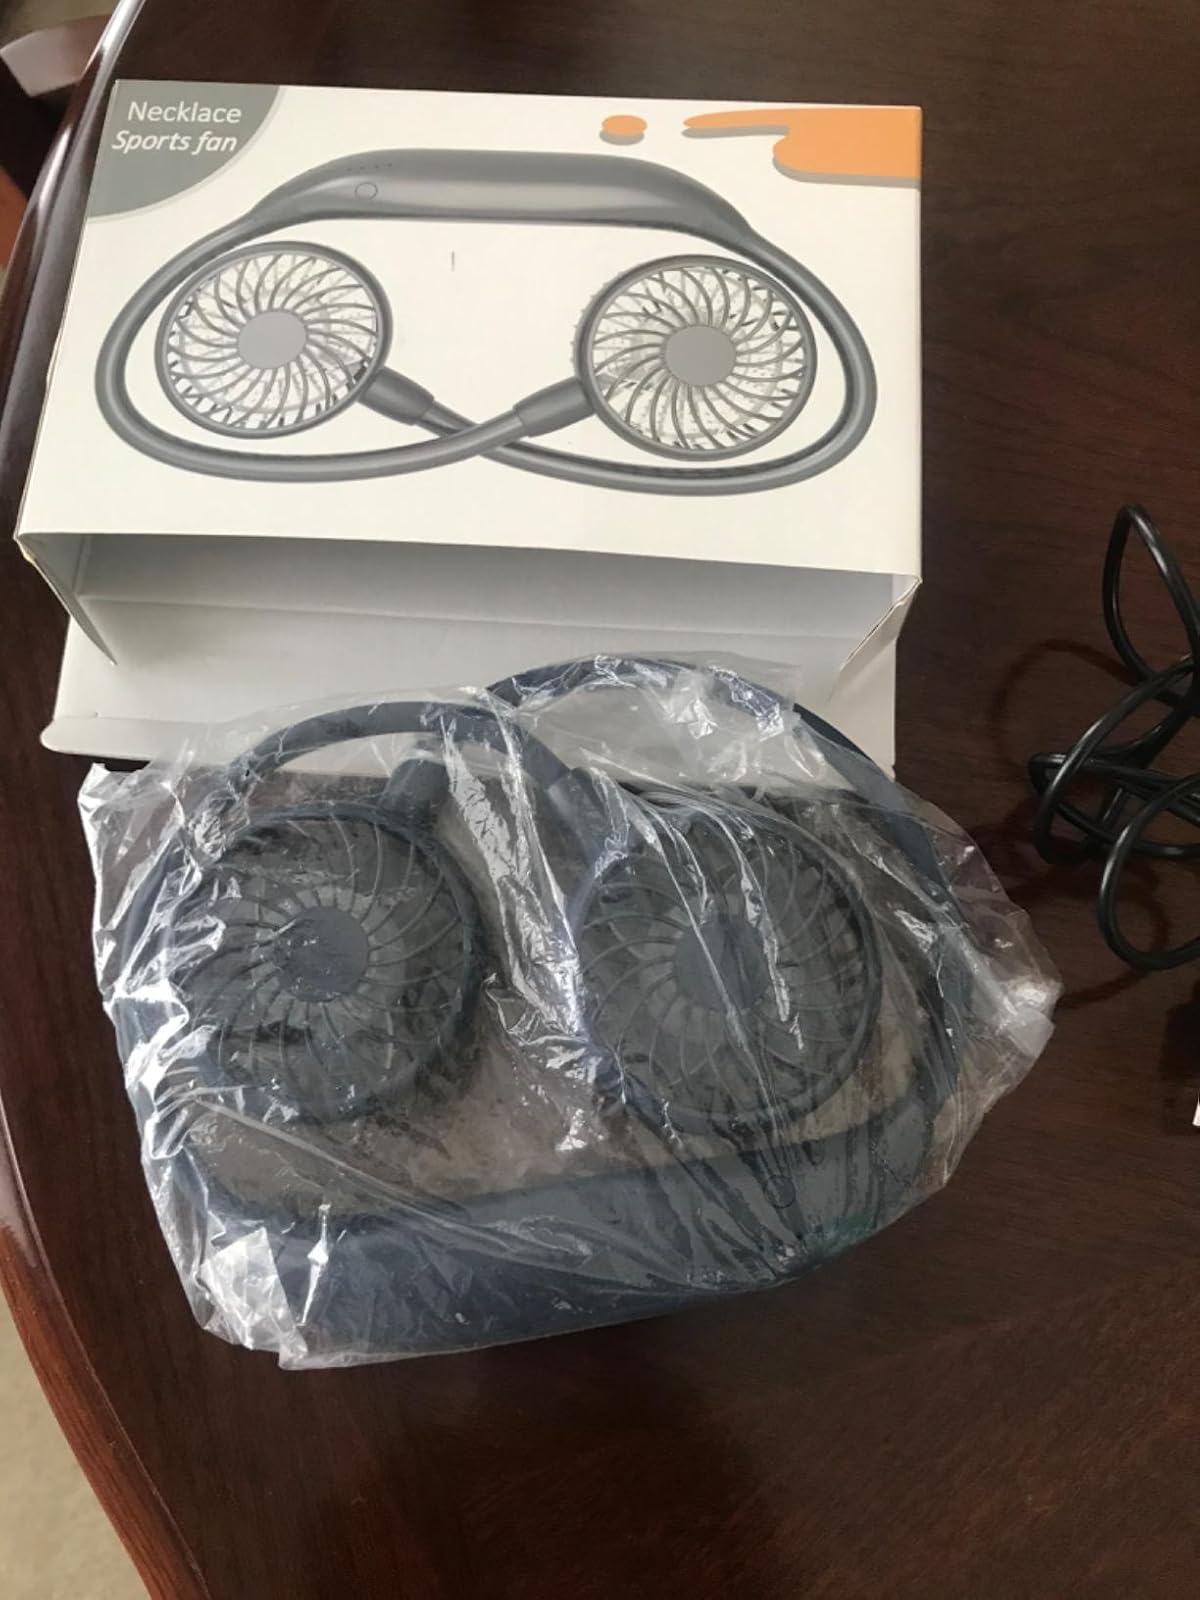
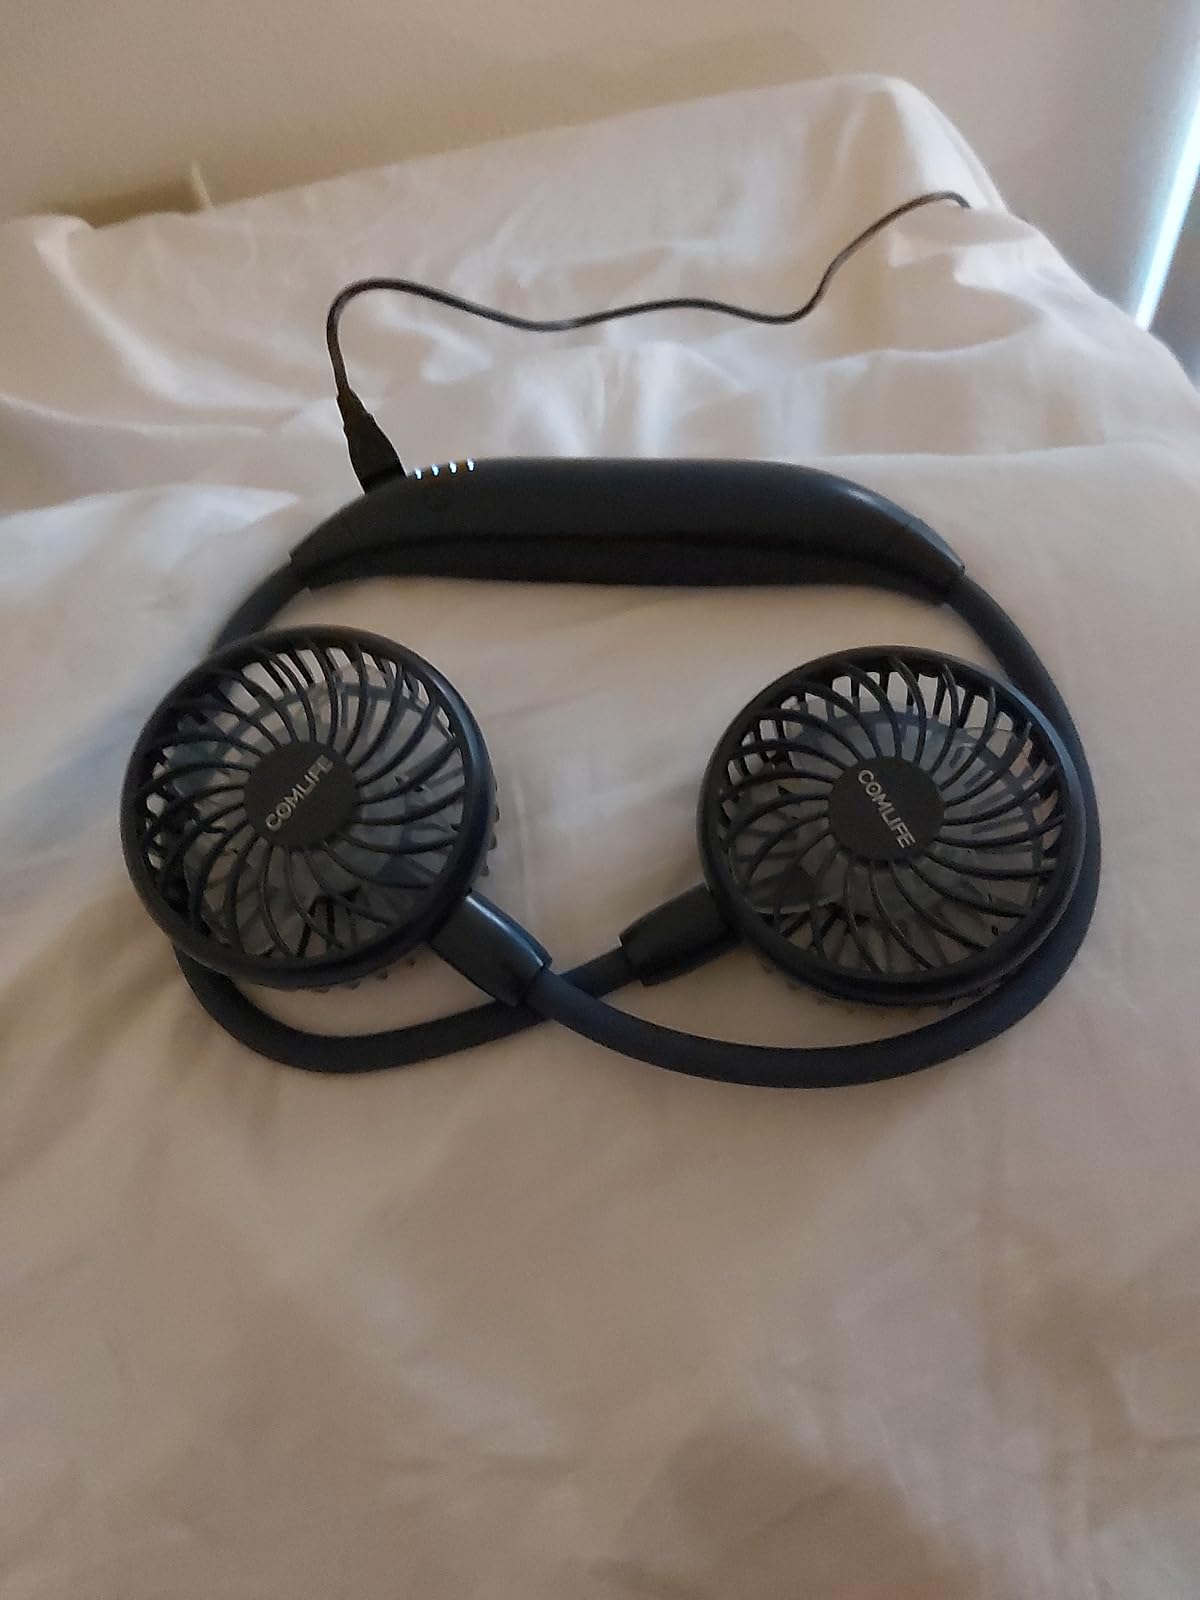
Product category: fan
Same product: yes